Total Recall 2070

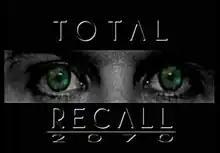
"Total Recall 2070" title card

Total Recall 2070 is a science fiction television series influenced by the work of Philip K. Dick. It was first broadcast in 1999 on the Canadian television channel CHCH-TV and later the same year on the American Showtime channel. It was later syndicated in the United States with some editing to remove scenes of nudity, violence and (in most cases) strong language.